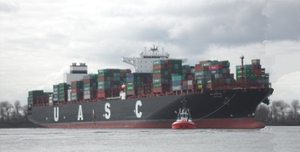
Le porte-conteneurs Al Riffa du shipping Company arabe unie sur le fleuve Elbe en Novembre 2013
United Arab Shipping Company est une entreprise de transport maritime arabe, basée au Koweït. Elle a été formée par des actionnaires de six pays arabes du golfe Persique.